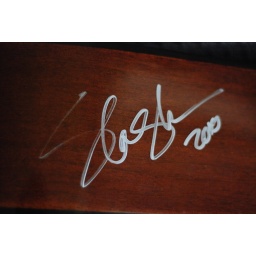
Slash signed my guitar on Record Store Day 04/17/2010 at Amoeba Music in Hollywood, California.Damn those silver Sharpies...